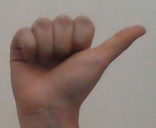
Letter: dhad